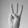
ASL letter: W